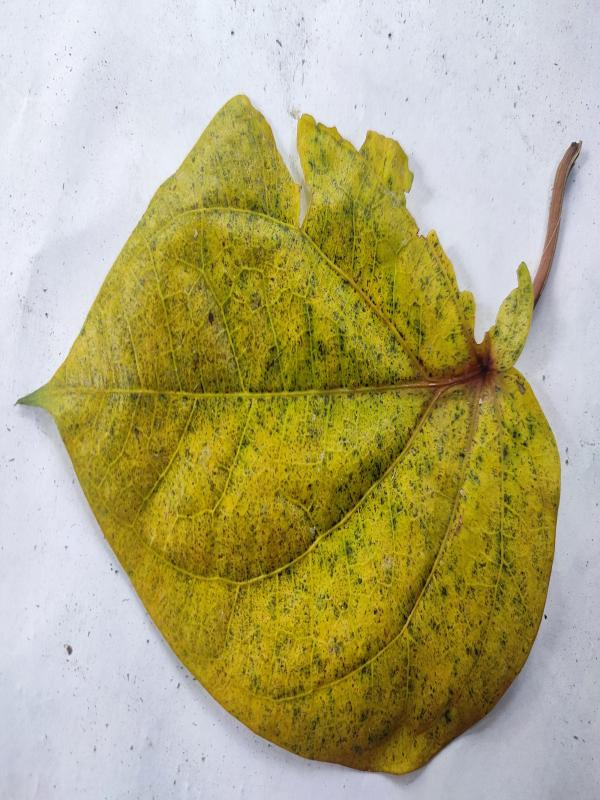
Label: Dried_Leaf